Joseph T. Parkinson

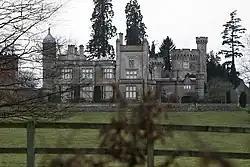
House of Rotherfield Park

He converted his father's Blackfriars Rotunda building, adding a new chemical laboratory and library for its use by the Surrey Institution from 1808. In 1811 he laid out London's Bryanston Square and designed houses in nearby Montagu Square. He was subsequently commissioned to design a new mansion at Rotherfield Park, near Winchester from 1815. Between 1822 and 1830 he supervised the reconstruction of parts of Magdalen College, Oxford, and in 1831, he directed the rebuilding of the body of Streatham's St Leonard's Parish Church.